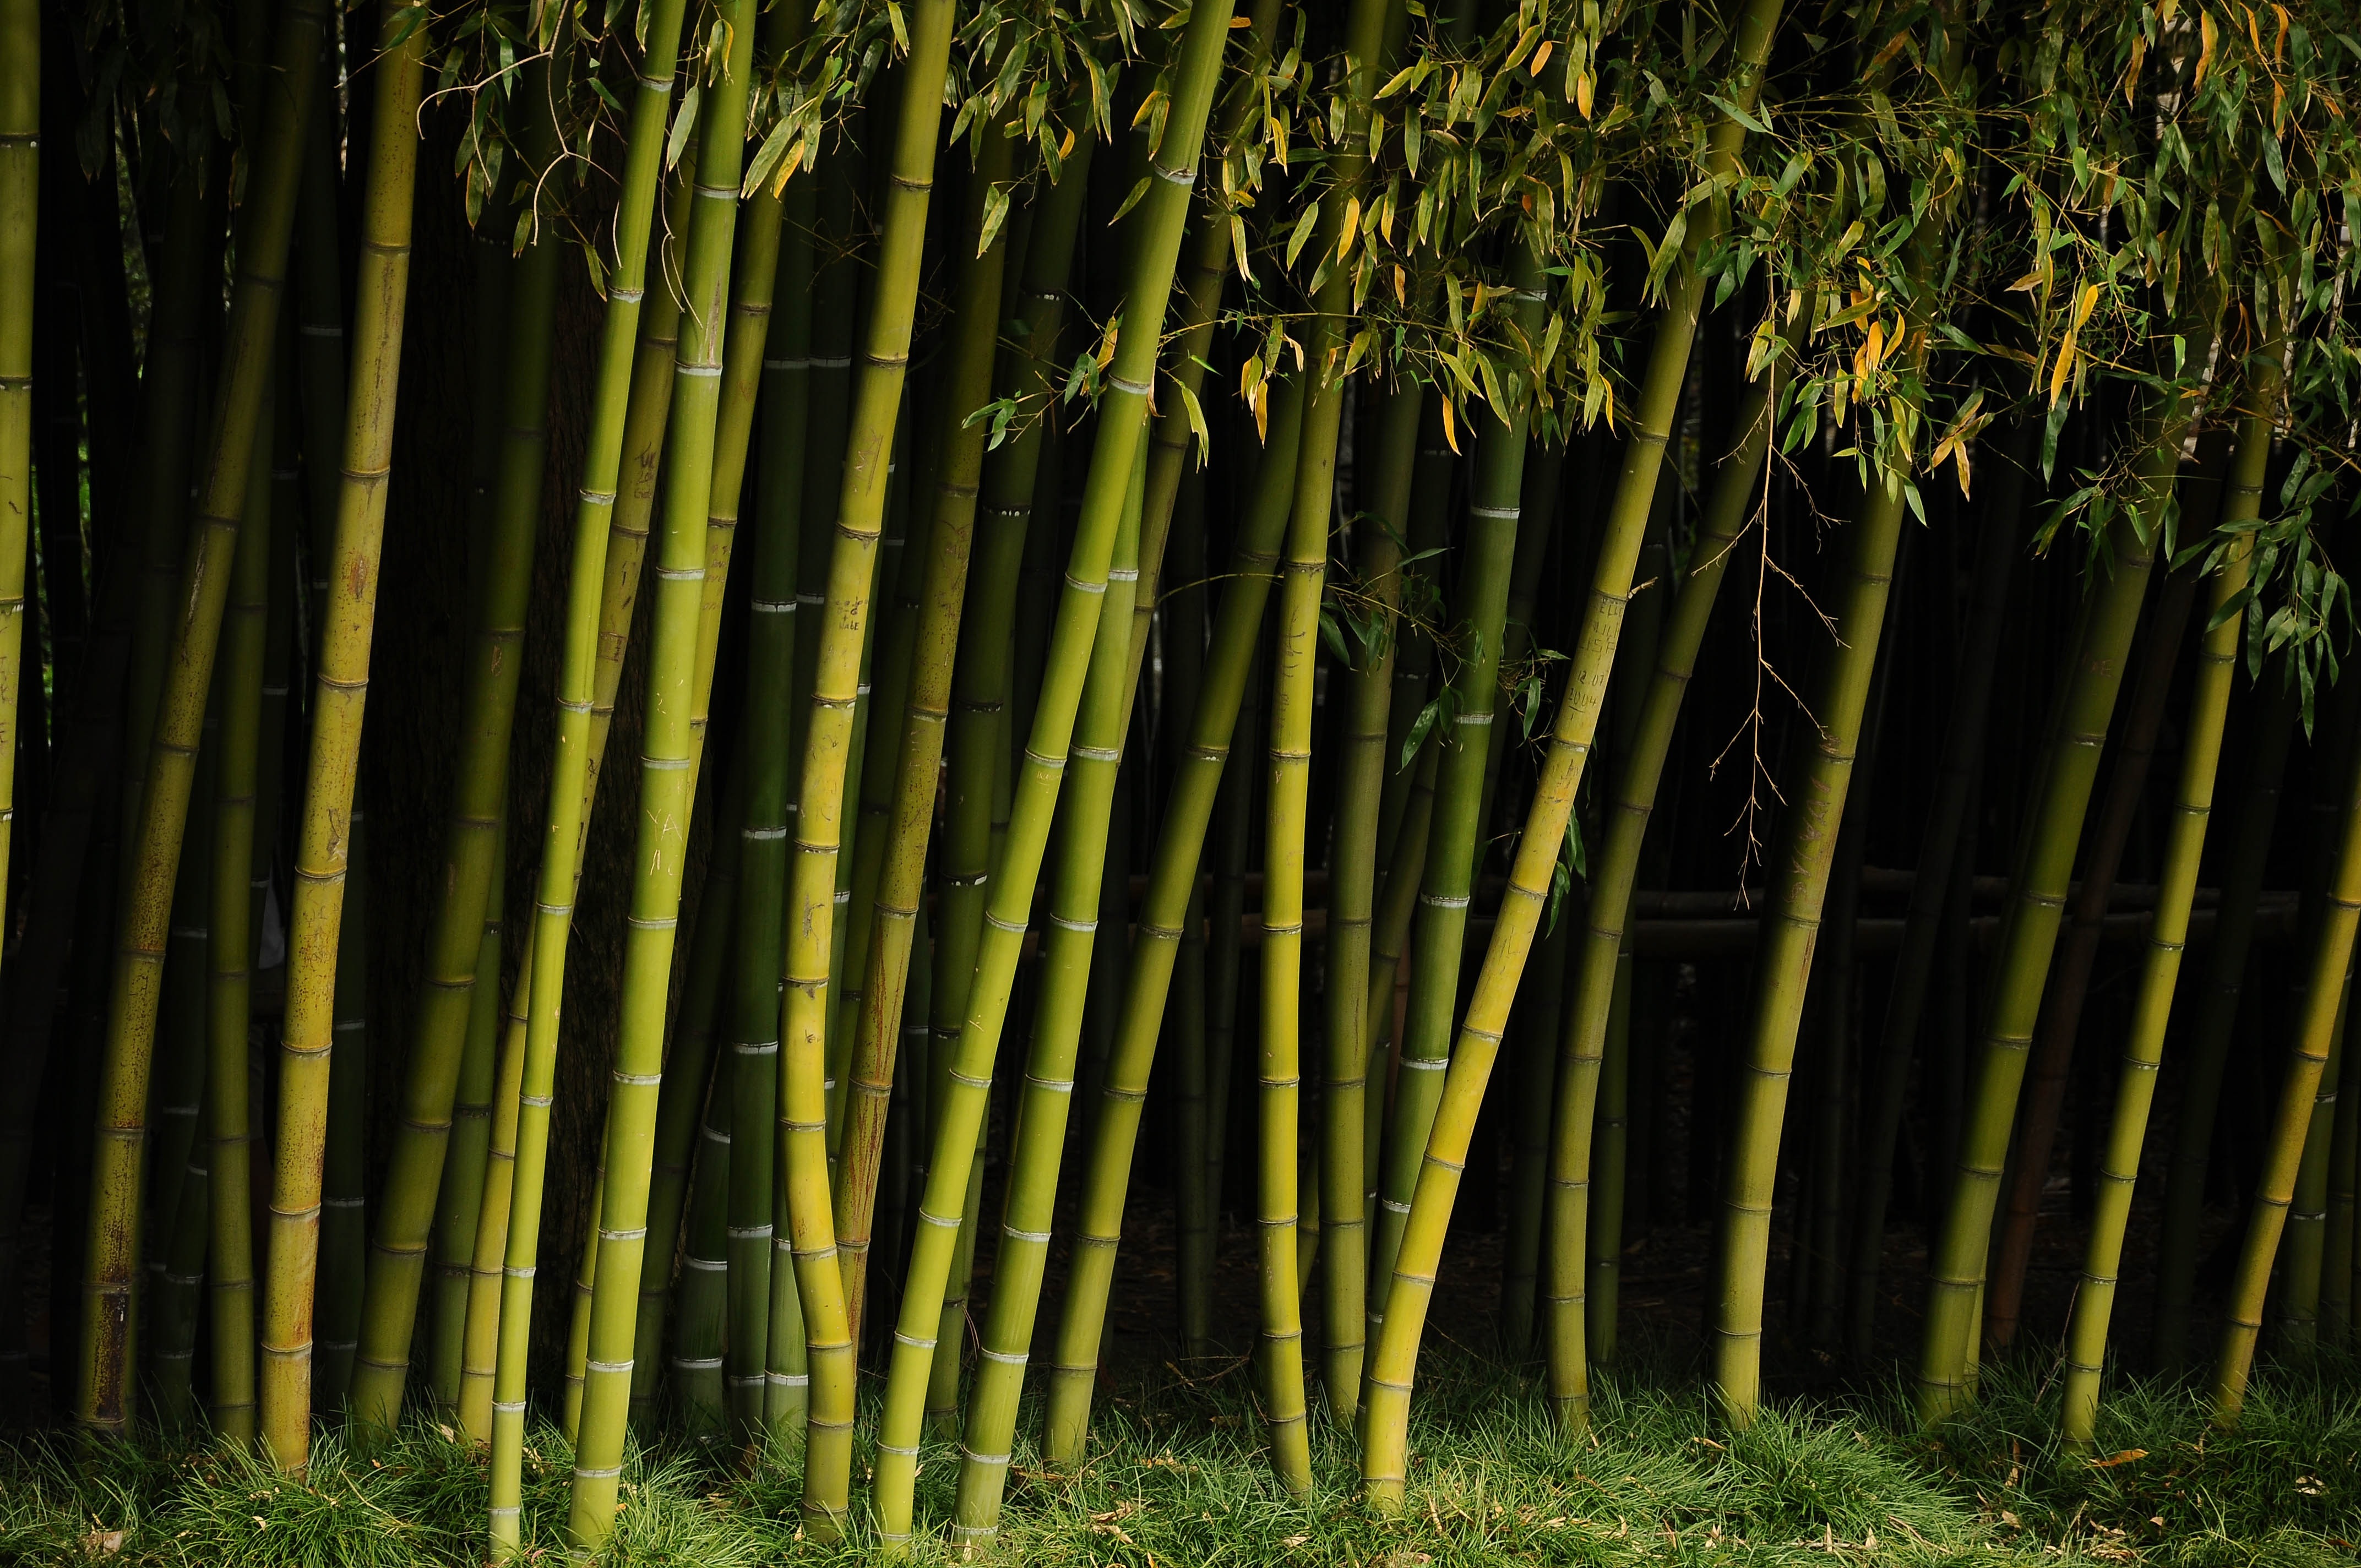
tree, nature, forest, grass, branch, plant, field, lawn, sunlight, leaf, flower, green, botany, habitat, islands, bamboo, ecosystem, natural environment, grass family, plant stem, woody plant, arecales, brissago